1989 Mount Carmel forest fire

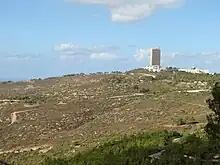
The area west of the University of Haifa which burnt up in the 1989 Mount Carmel forest fire, as seen in December 2010

The fire broke out around 11:00 a.m. on the morning of 19 September 1989 in a number of locations far apart from each other. The eruption of the fire in multiple locations led many to suspect that the fire was a result of arson, although such suspicions were never confirmed. Initially the fire spread west towards the Denia neighbourhood of Haifa and the University of Haifa. Later, when the wind direction changed at night time, the fire moved southwest towards the "Little Switzerland" area (so called for its resemblance to the landscapes of Switzerland) in the Carmel National Park, Kibbutz Beit Oren and the Damun prison facility, completely destroying nearby breeding and reacclimation centers. In the evening of September 20 the fire's intensity finally decreased significantly and was gradually extinguished, the fire finally put out on September 22.